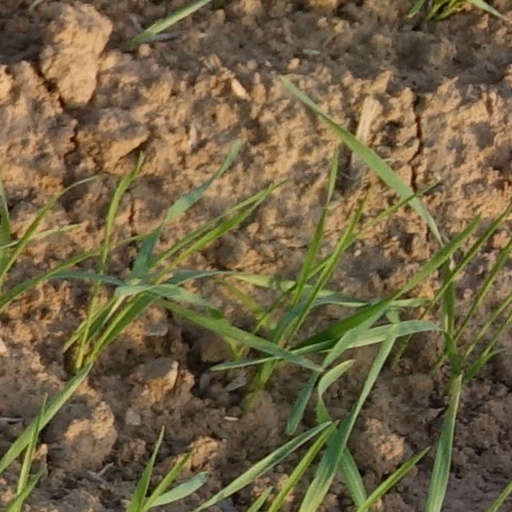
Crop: wheat